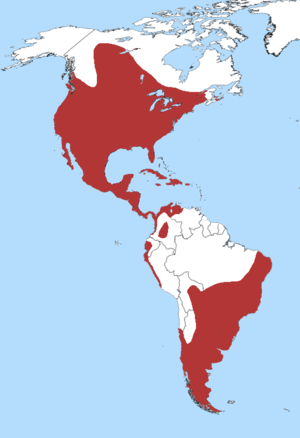
Tyknæbbet lappedykker
Udbredelse
Tyknæbbet lappedykker er en fugleart af lappedykkere. Udbredelsesområdet for arten er store dele af Amerika fra Canada sydover til og med Brasilien. Det er en sjælden gæst i Europa, men aldrig i Danmark.